List of Salicales of Montana

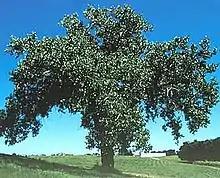
Eastern cottonwood, "Populus deltoides"

There are at least 48 members of the poplar and willow order, Salicales, found in Montana. Some of these species are exotics (not native to Montana) and some species have been designated as "Species of Concern".